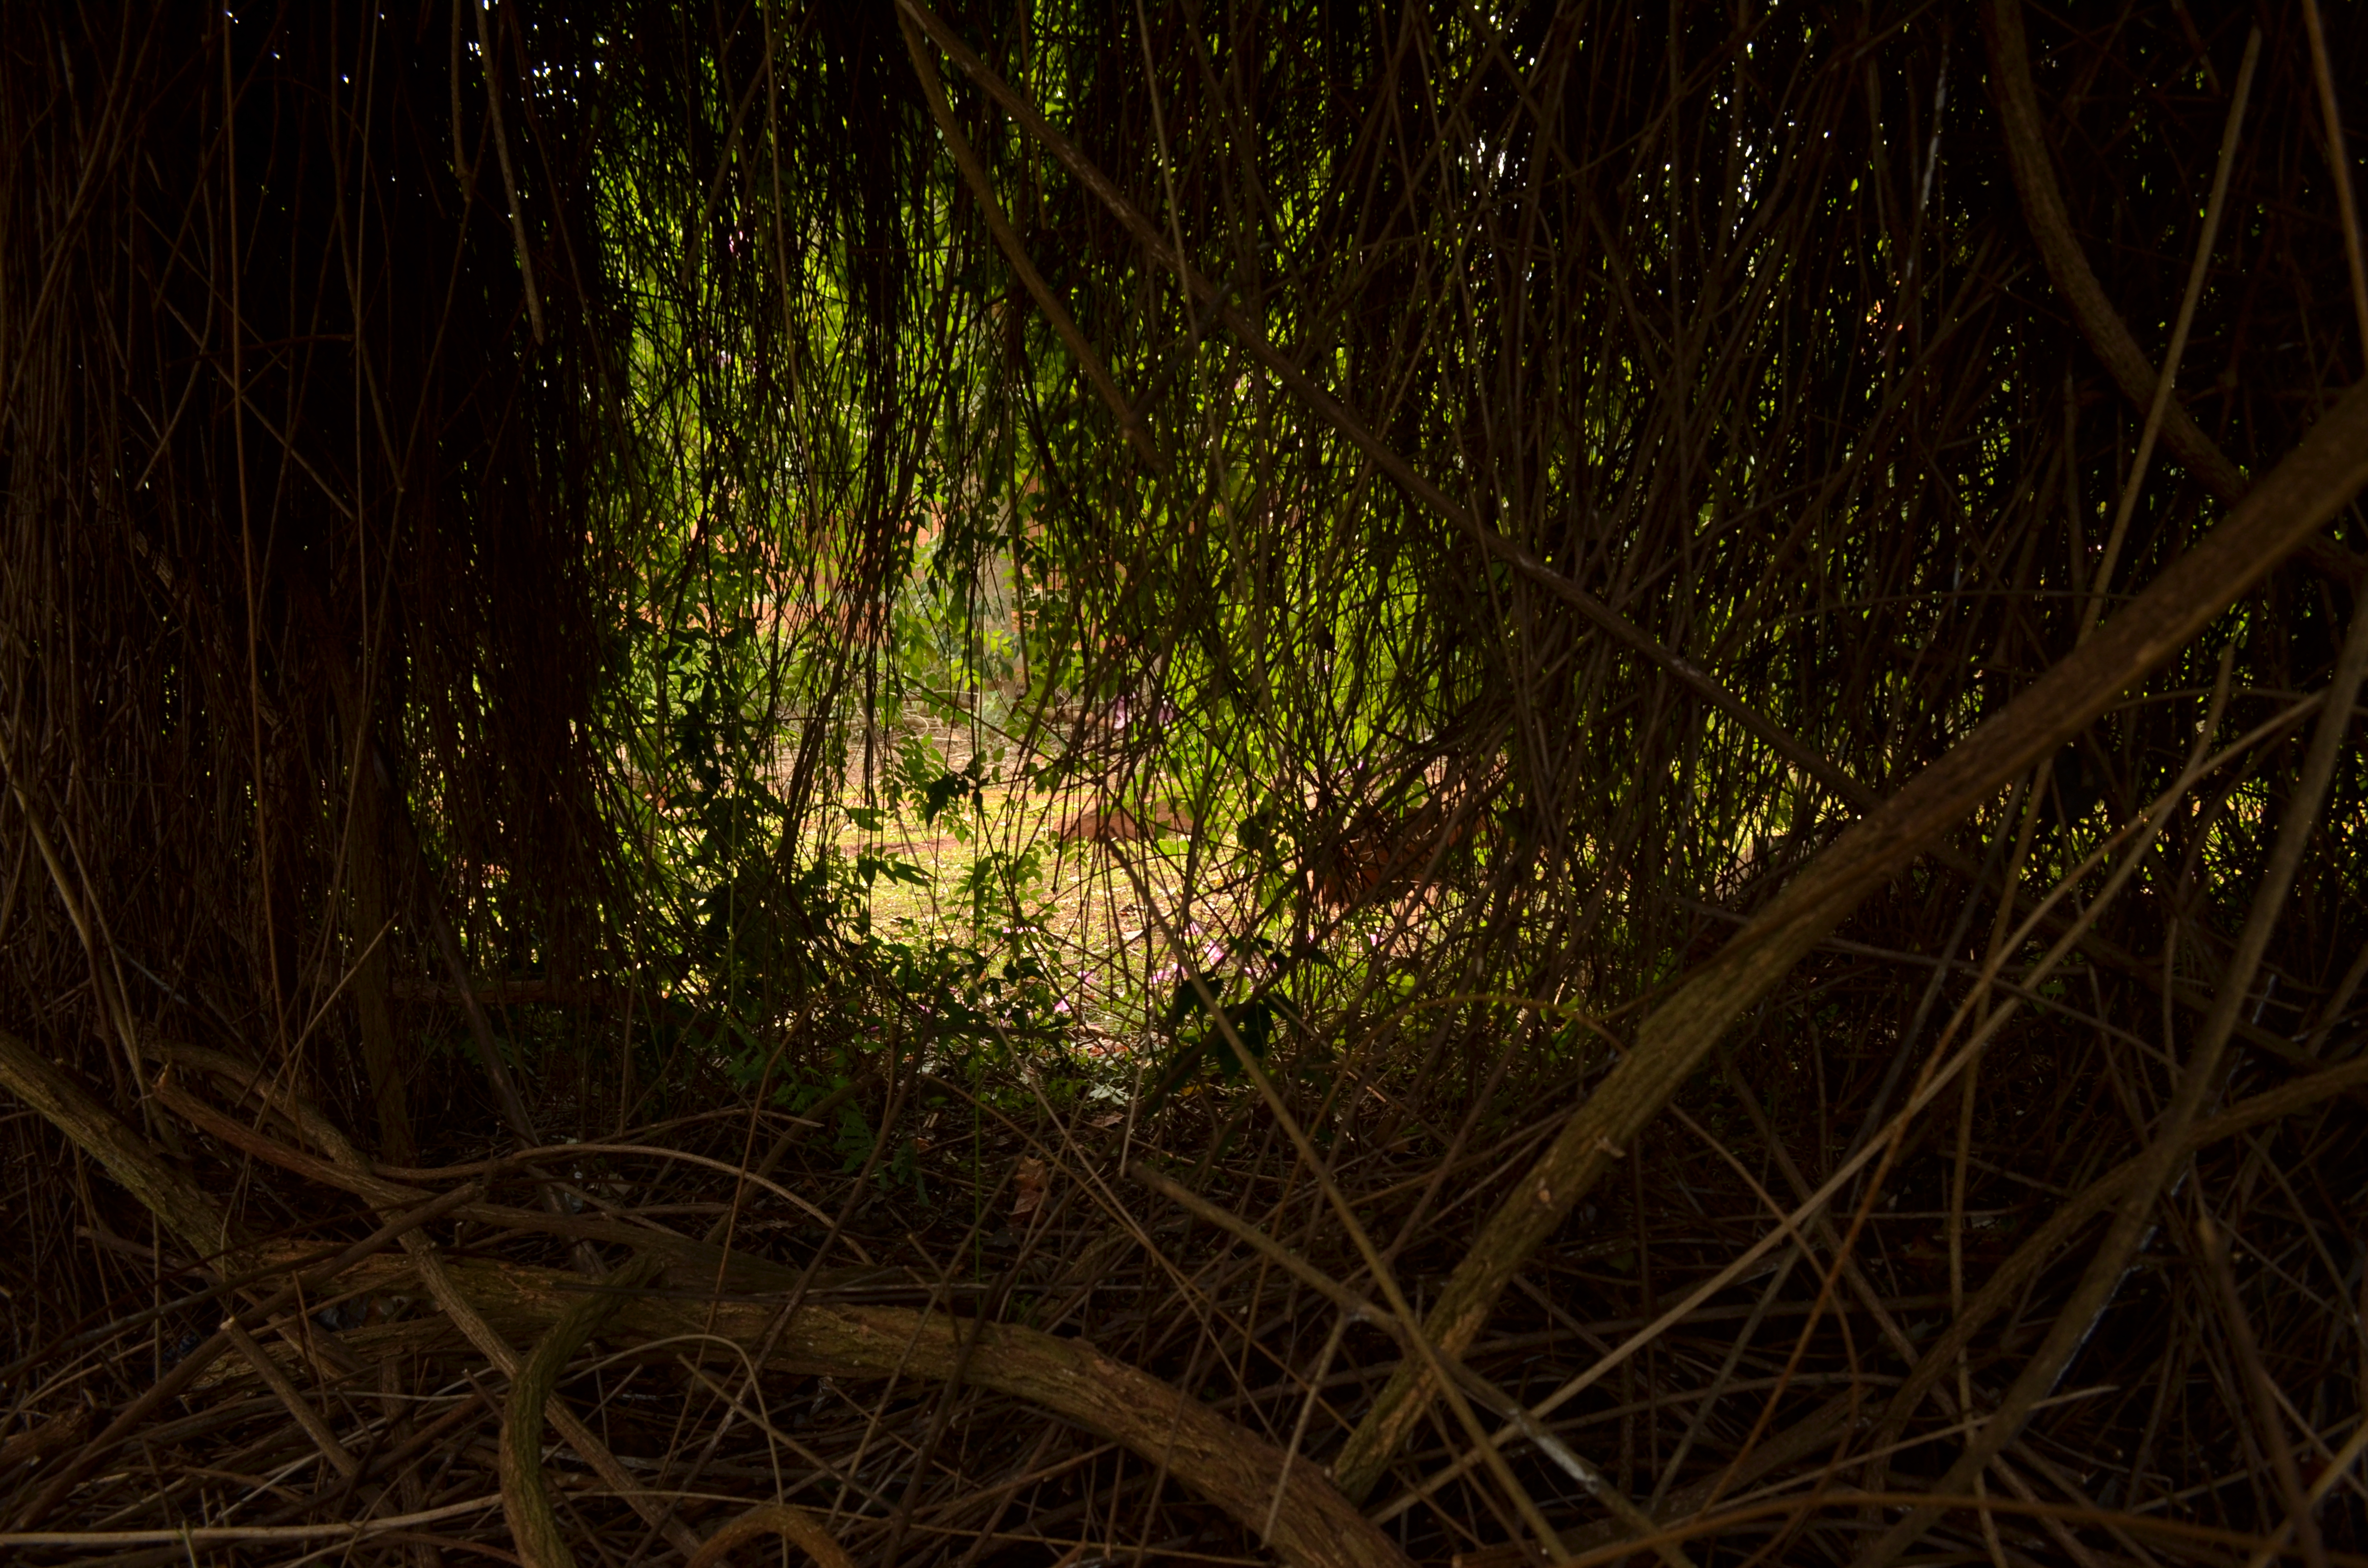
tree, nature, forest, grass, branch, light, plant, night, sunlight, morning, leaf, flower, green, jungle, macro, autumn, soil, darkness, flor, plantas, argentina, woodland, misiones, habitat, natural environment, woody plant